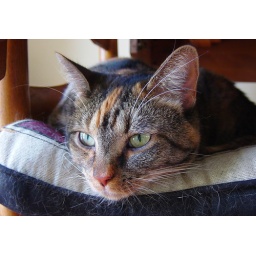
On the dining room chair near the patio door. Taken by Edgar.